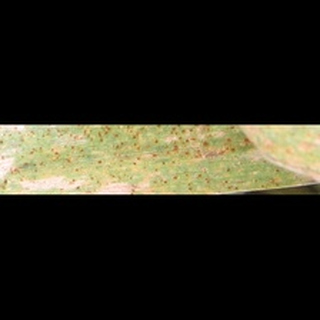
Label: wheat_brown_rust